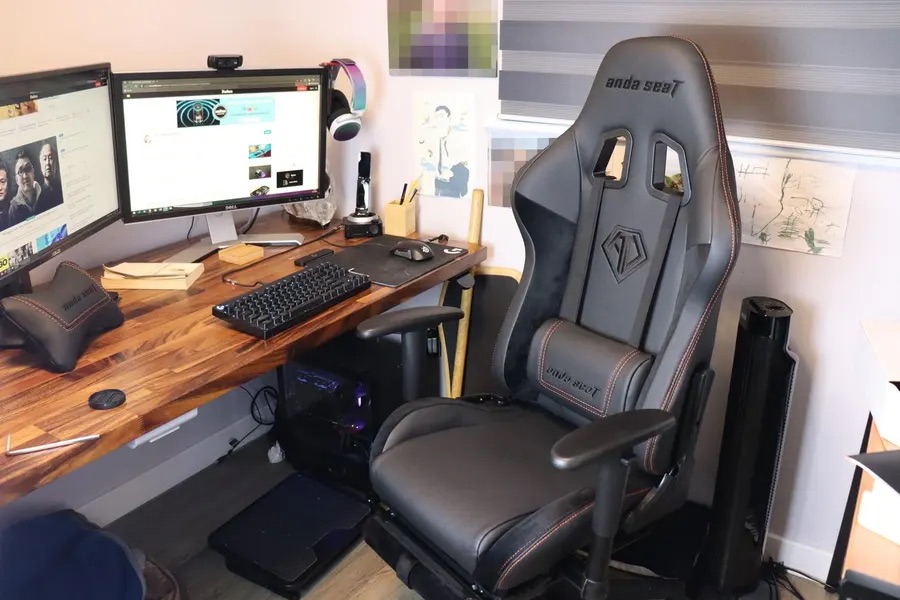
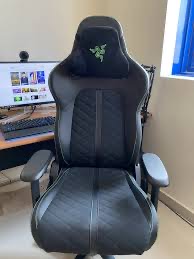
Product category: items_chair
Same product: no